Schoenstatt Shrine

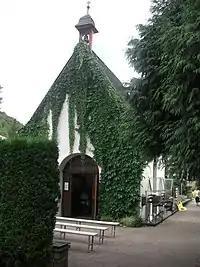
Original Schoenstatt Shrine in Vallendar

A Schoenstatt Shrine is a Catholic shrine and a characteristic building of the Schoenstatt Apostolic Movement founded in 1914 by Josef Kentenich in Vallendar, Rhineland-Palatinate, Germany. In 2025, there are 202 Schoenstatt Shrines in the world, the most famous being the Original (Schoenstatt) Shrine (German: Urheiligtum) in Vallendar.